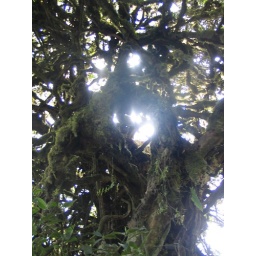
tree in the cloud forest